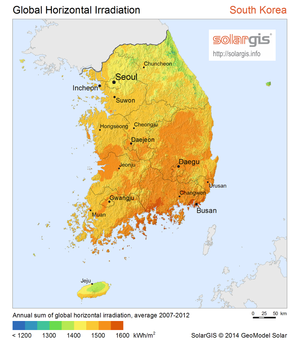
La filière de l'énergie solaire en Corée du Sud n'a pris son essor que progressivement, malgré un potentiel non négligeable dans le sud du pays ; une politique de subventions a été mise en place à partir de 2004, mais c'est seulement en 2013, grâce au renforcement de ces soutiens et à la forte baisse des prix des cellules photovoltaïques, que le développement s'est vraiment enclenché.